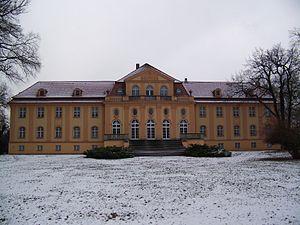
Le château de Lipsa est un château baroque allemand situé à Lipsa dans le sud du Brandebourg.
La famille von Gersdorff est une des plus vieilles familles de la noblesse allemande, issue de la famille de dame Thietmar. Gero III est leur plus illustre représentant, lui qui représente l'empereur Otton Ier du Saint-Empire sur les marches de l'empire dès le IXᵉ siècle. Ce dernier s'établit dans la ville à laquelle il donne son nom et qui donnera le nom à la famille.